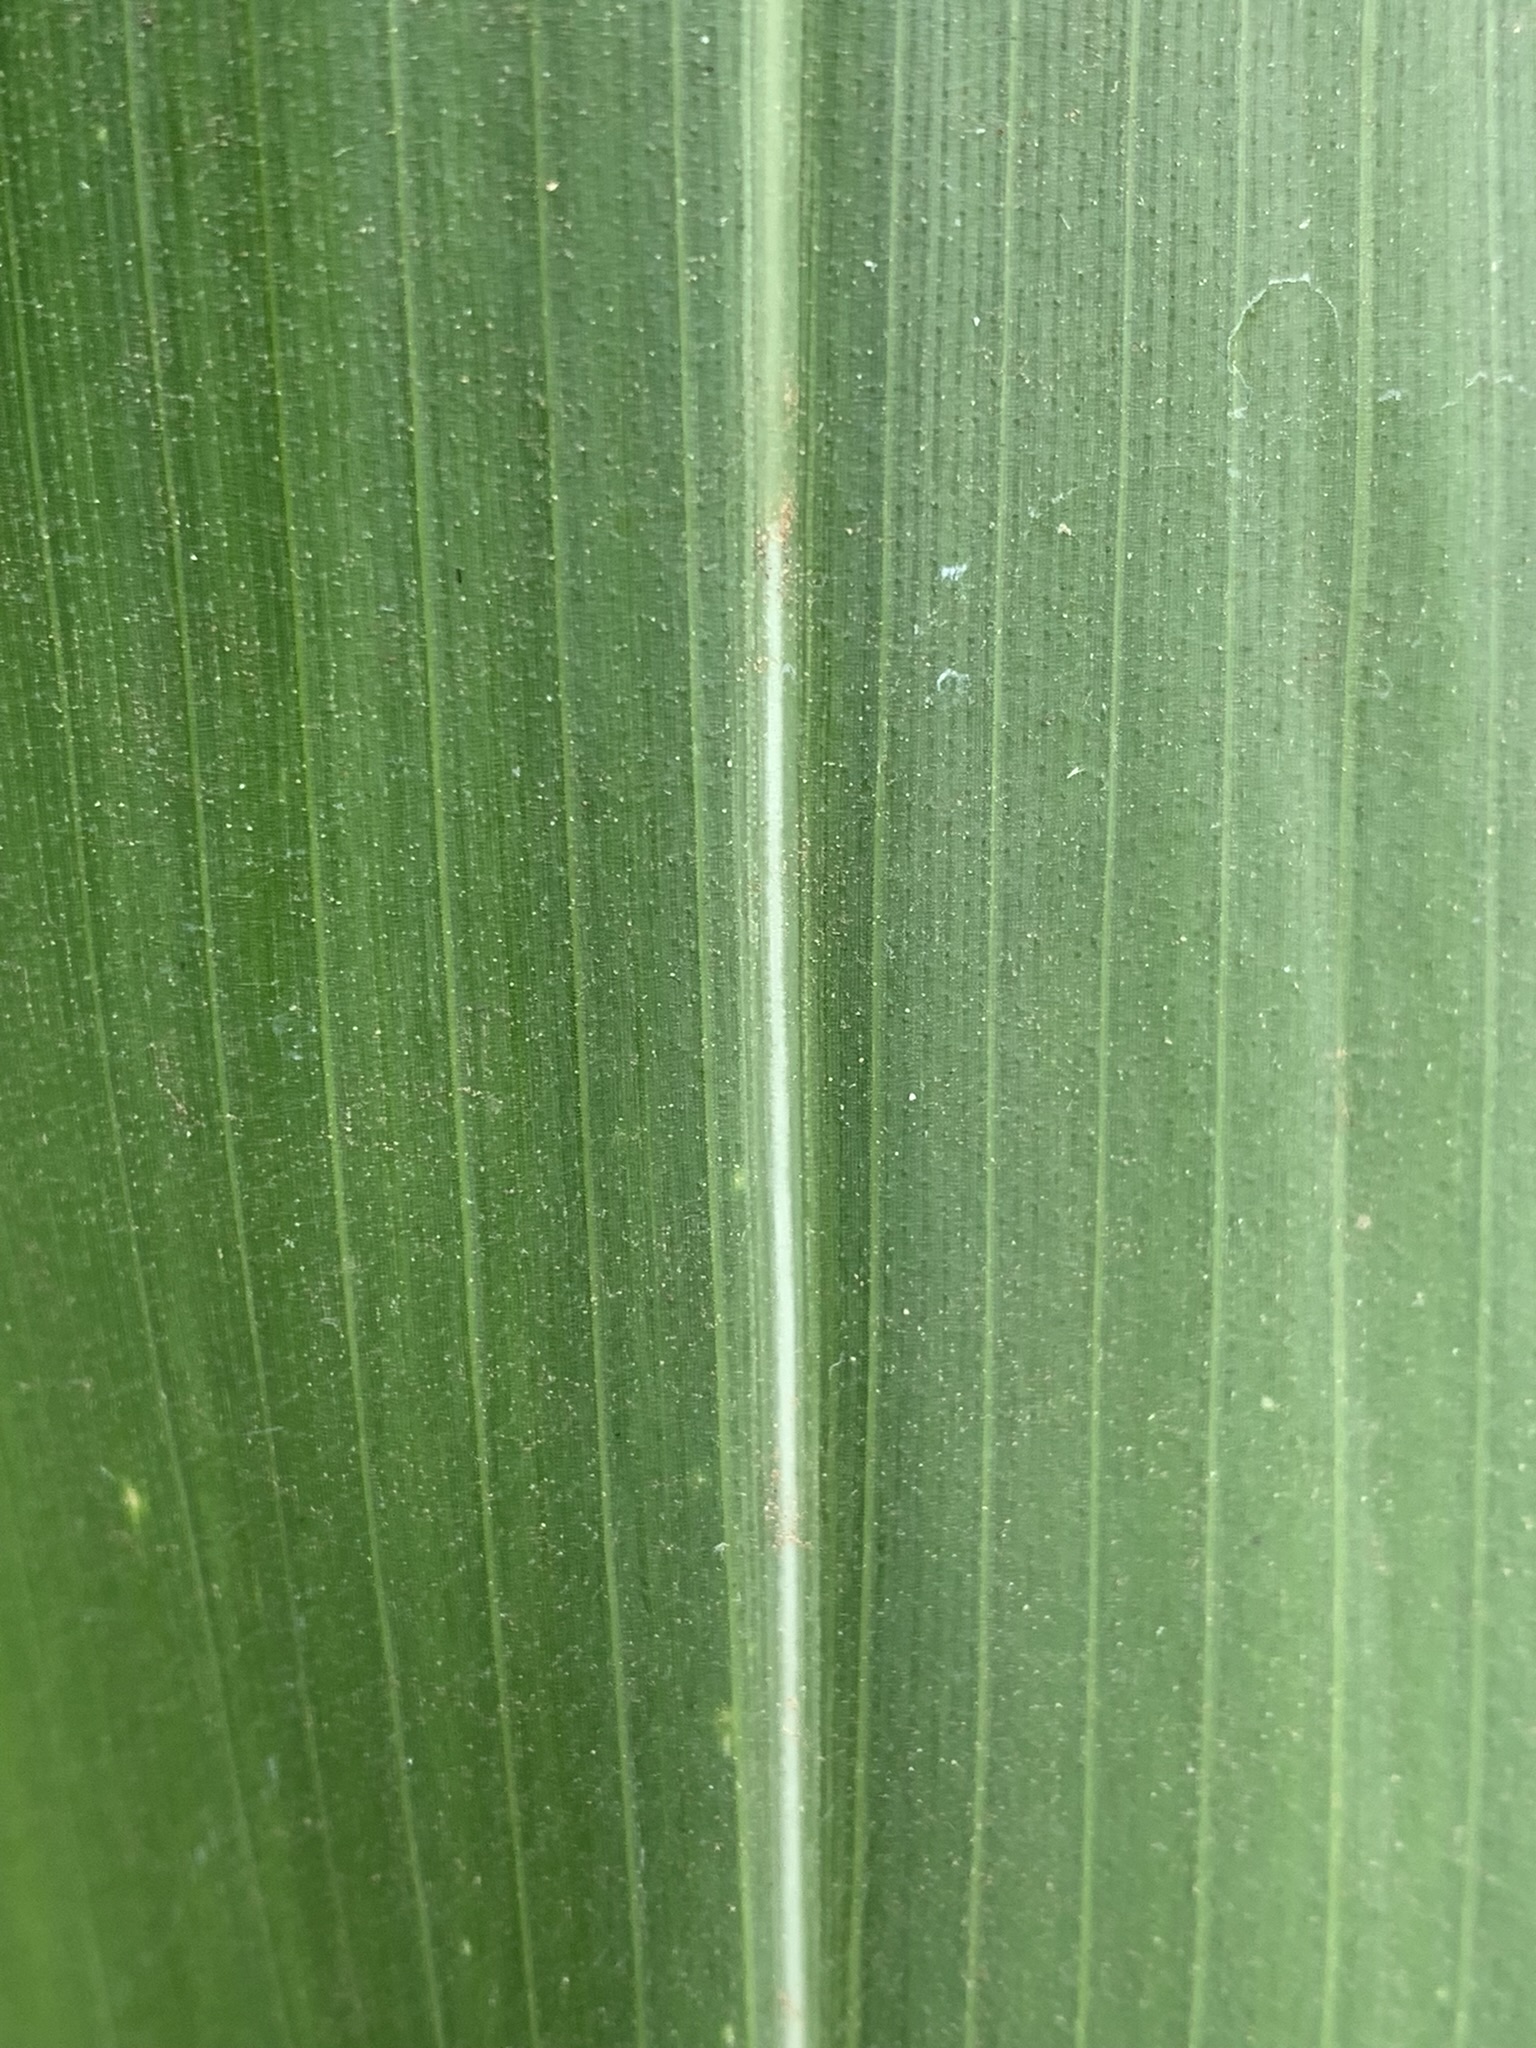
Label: Healthy